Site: brandenburg
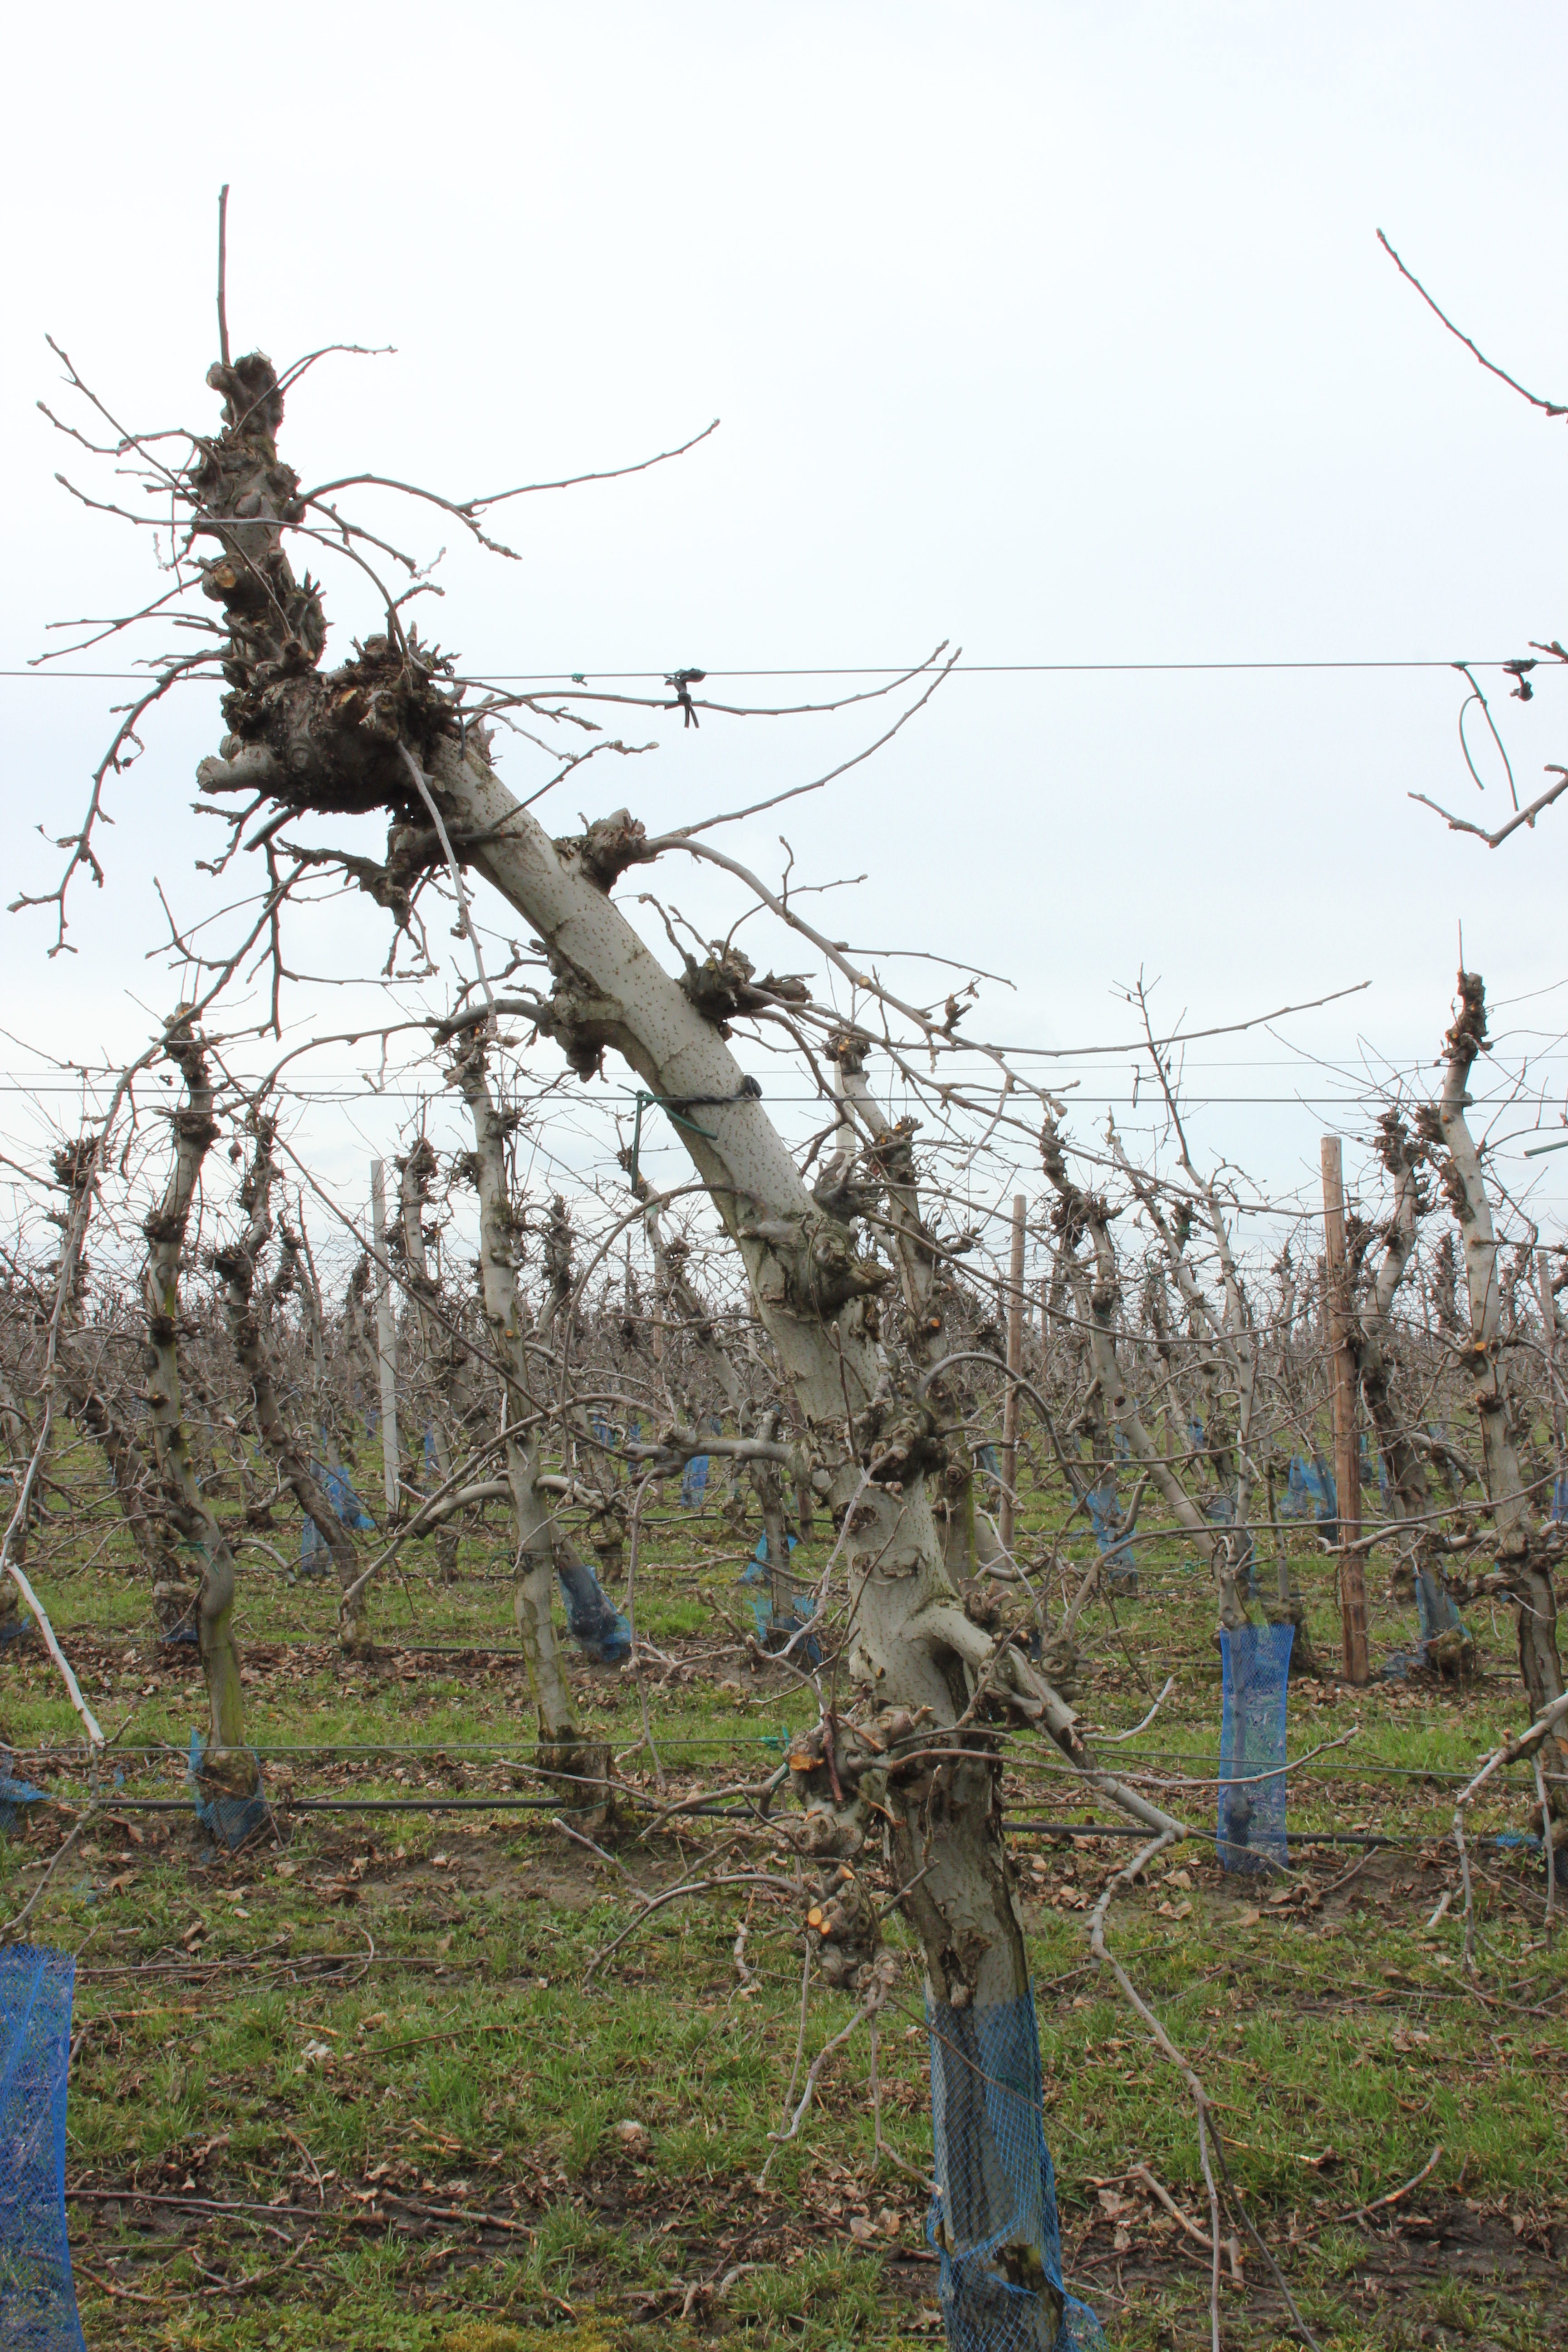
Growth stage (BBCH 01): Bud development